Van Dyne Civic Building

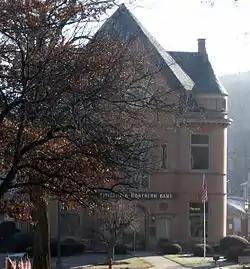
Van Dyne Civic Building, January 2010

The Van Dyne Civic Building, also known as The Court House, is an historic, American courthouse building that is located in Troy, Bradford County, Pennsylvania.